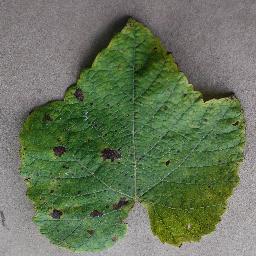
Label: Grape___Leaf_blight_(Isariopsis_Leaf_Spot)